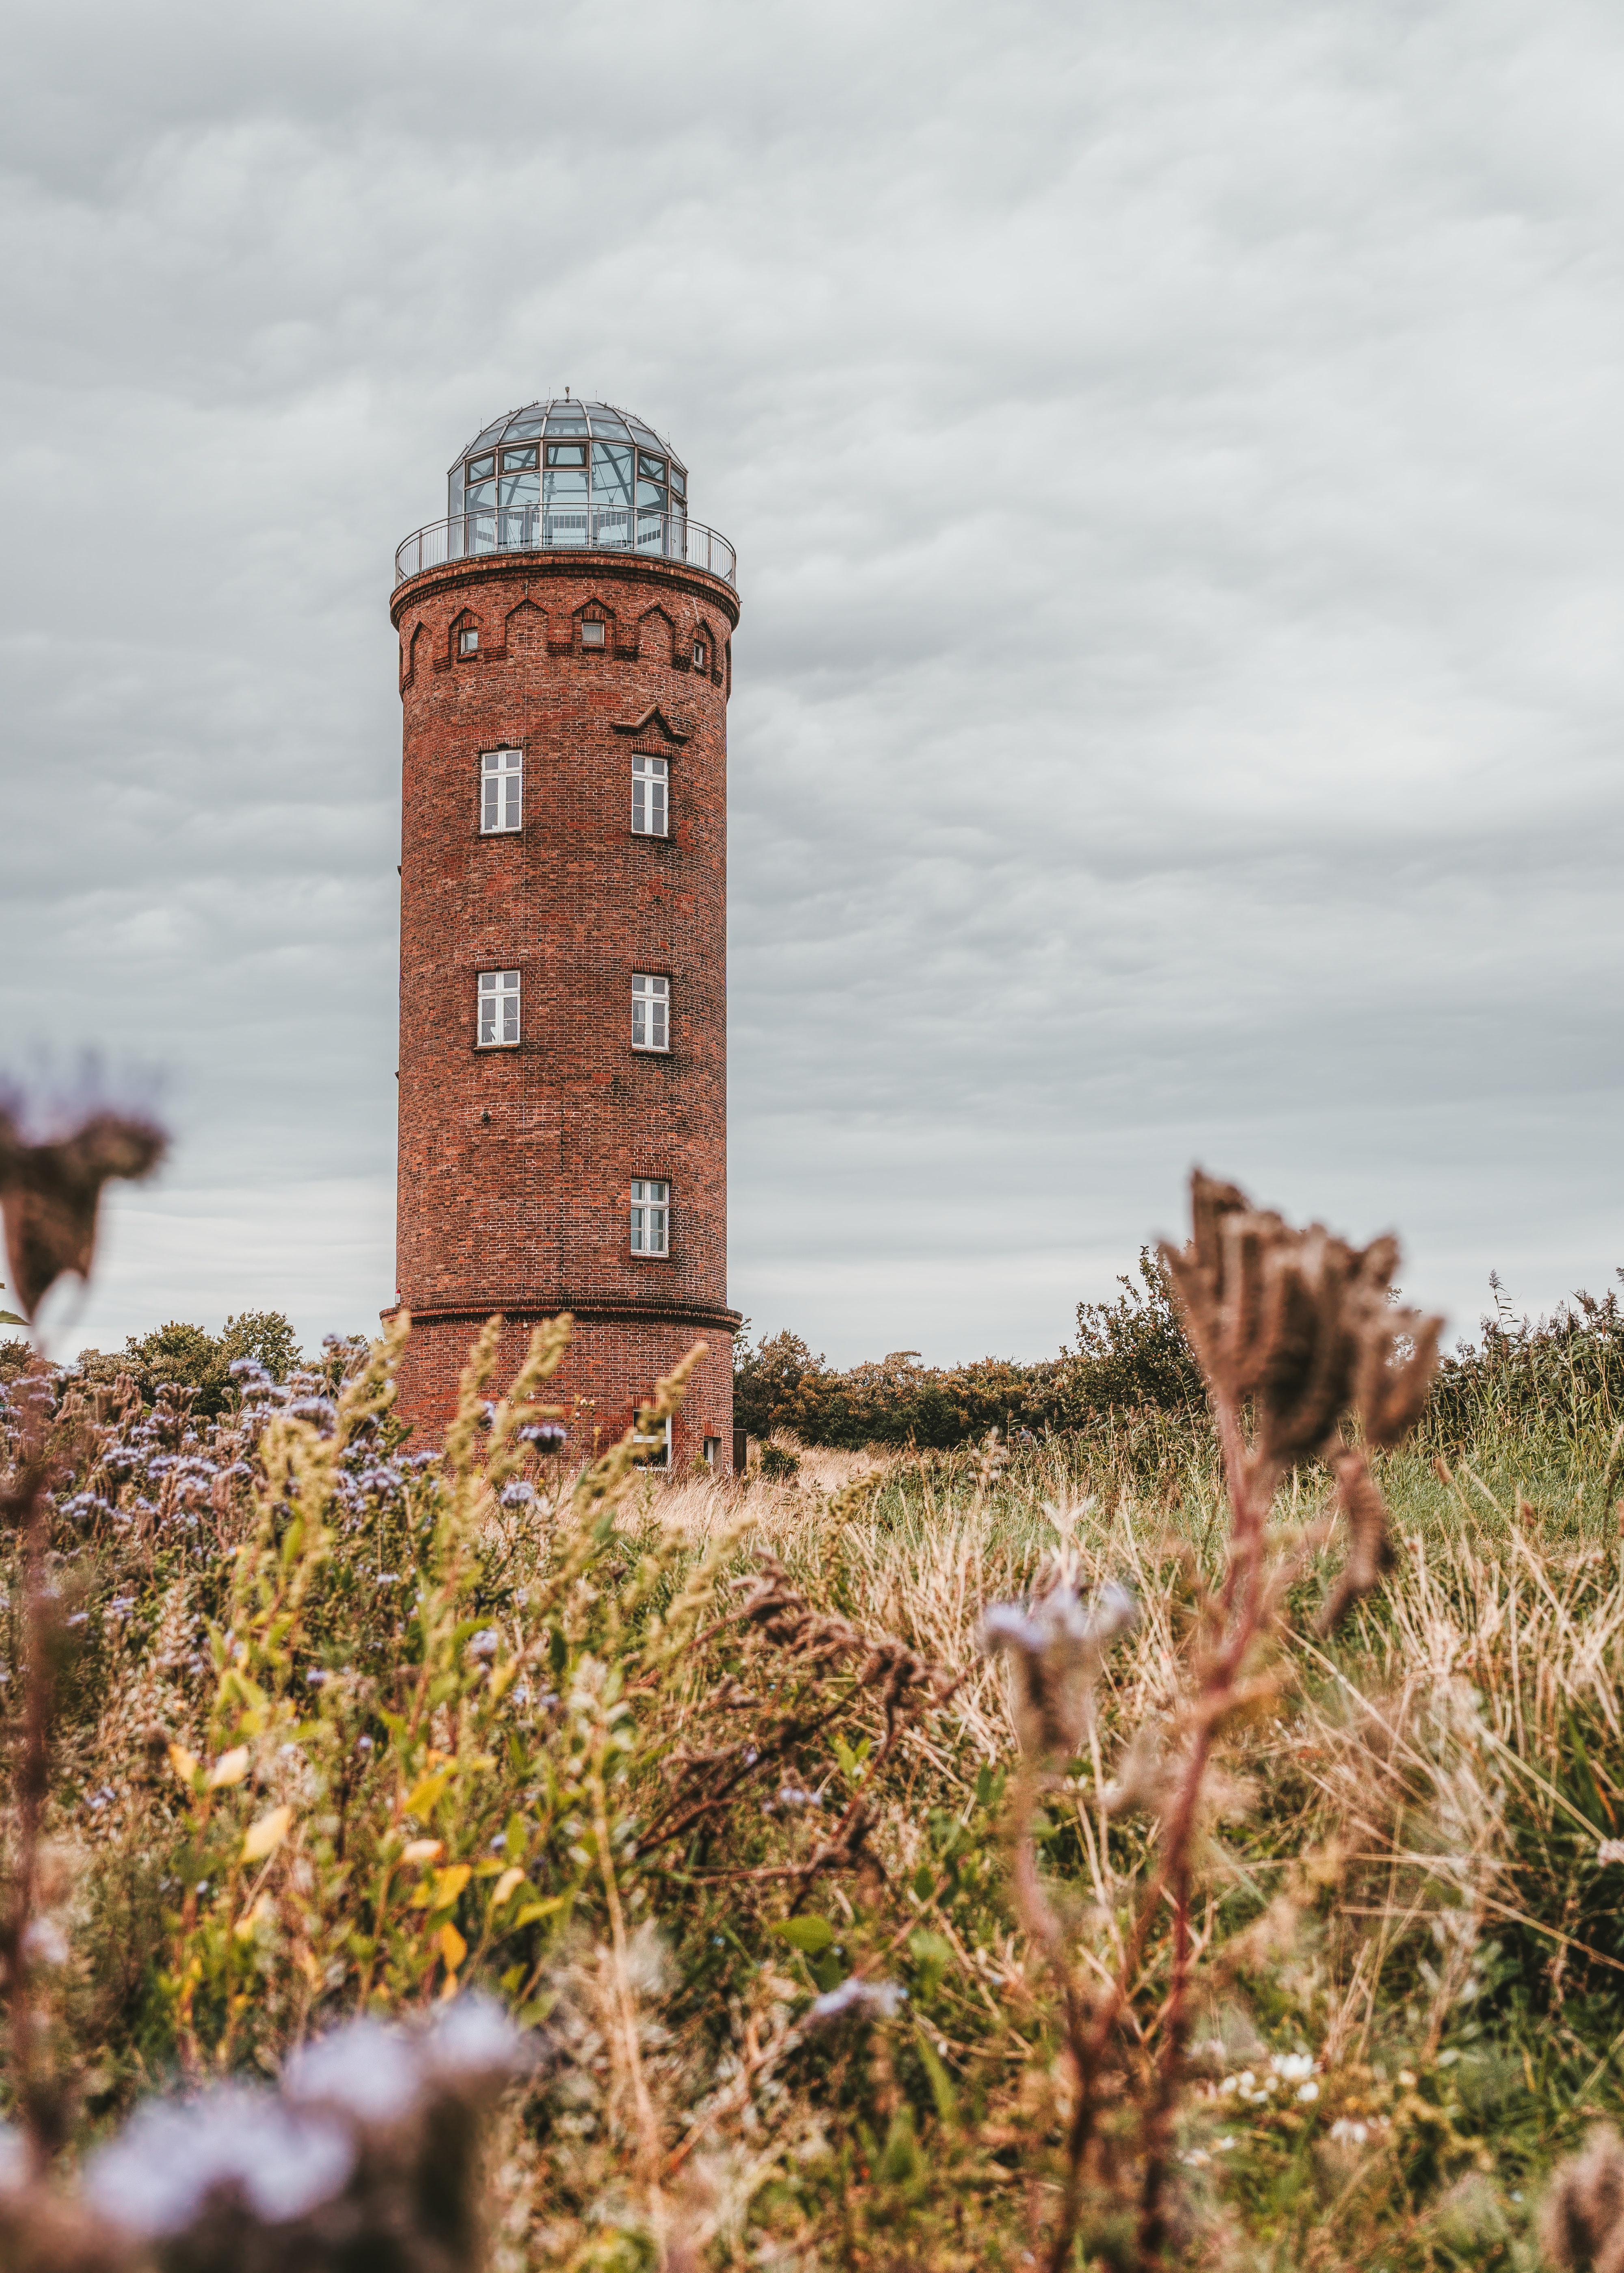
tower, sky, tree, building, grass